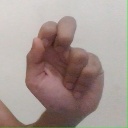
अक्षर: ढ